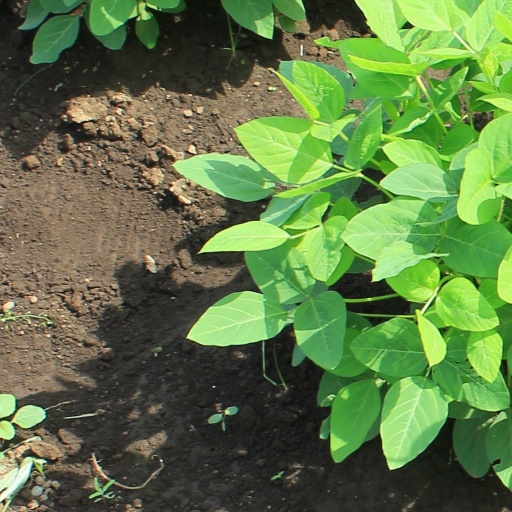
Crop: soybean